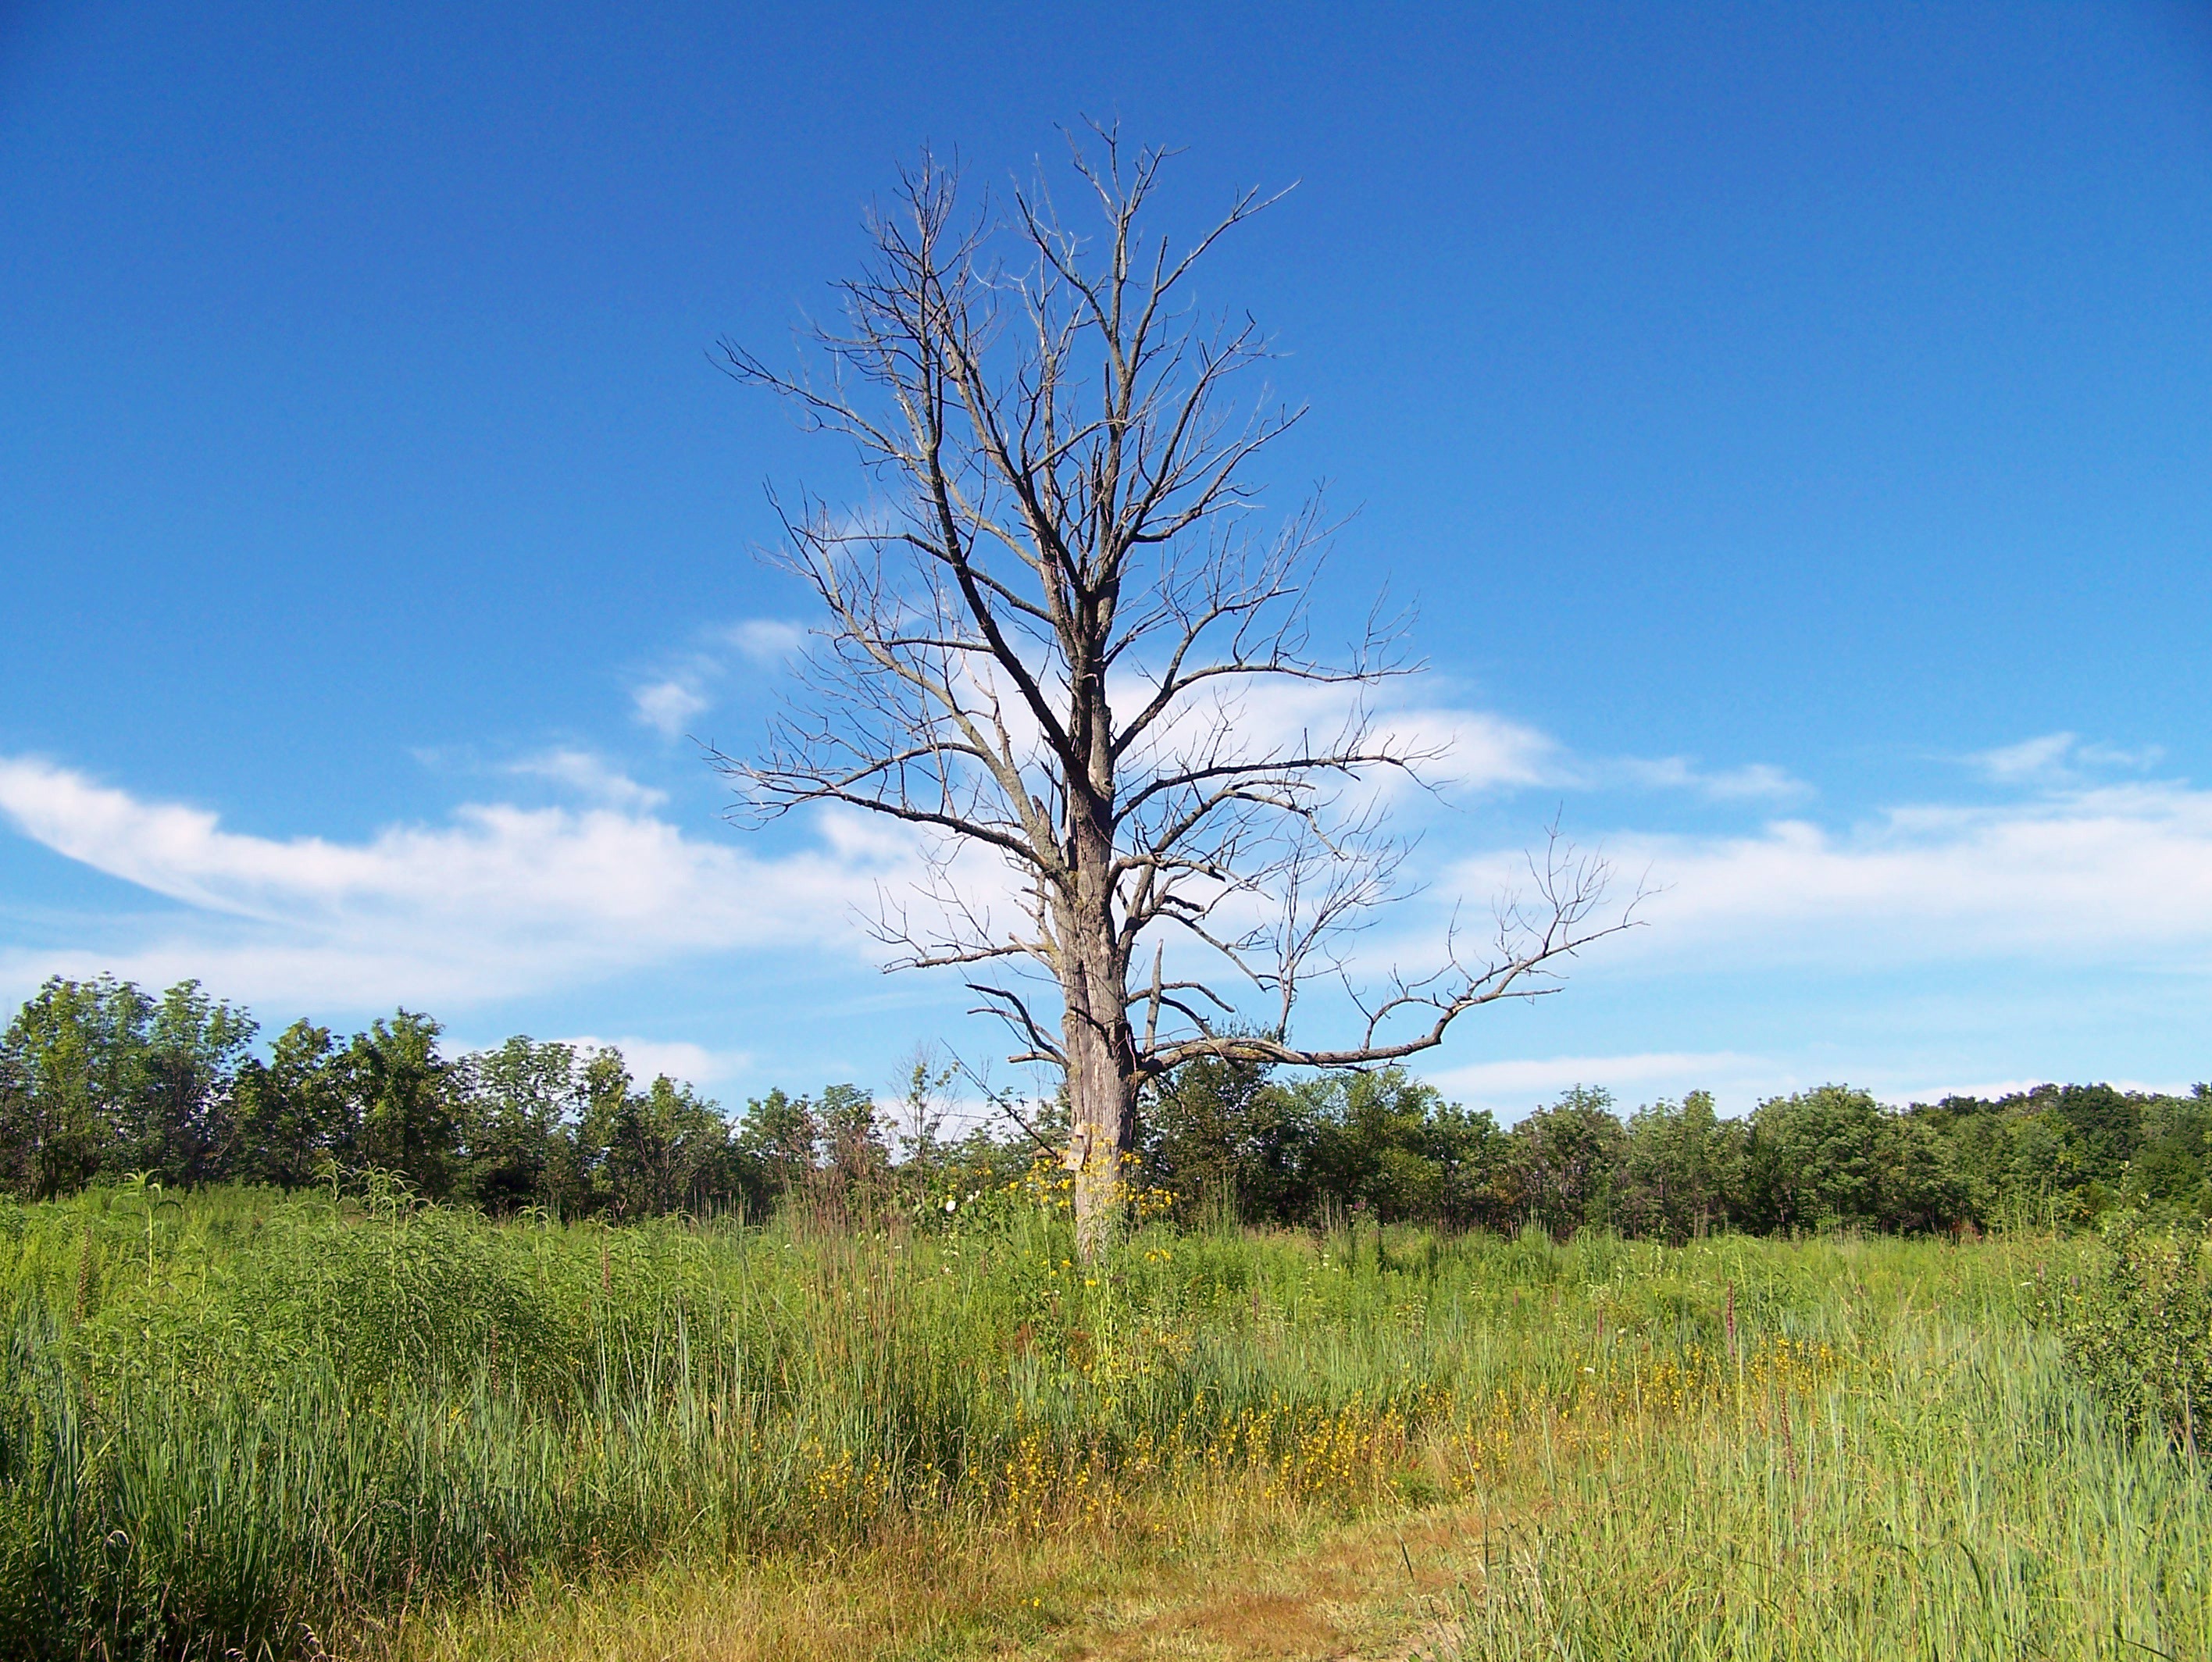
landscape, tree, nature, grass, marsh, plant, sky, field, meadow, prairie, flower, summer, pasture, dead, savanna, plain, trees, grassland, wetland, weeds, habitat, ecosystem, steppe, rural area, flowering plant, natural environment, grass family, woody plant, land plant